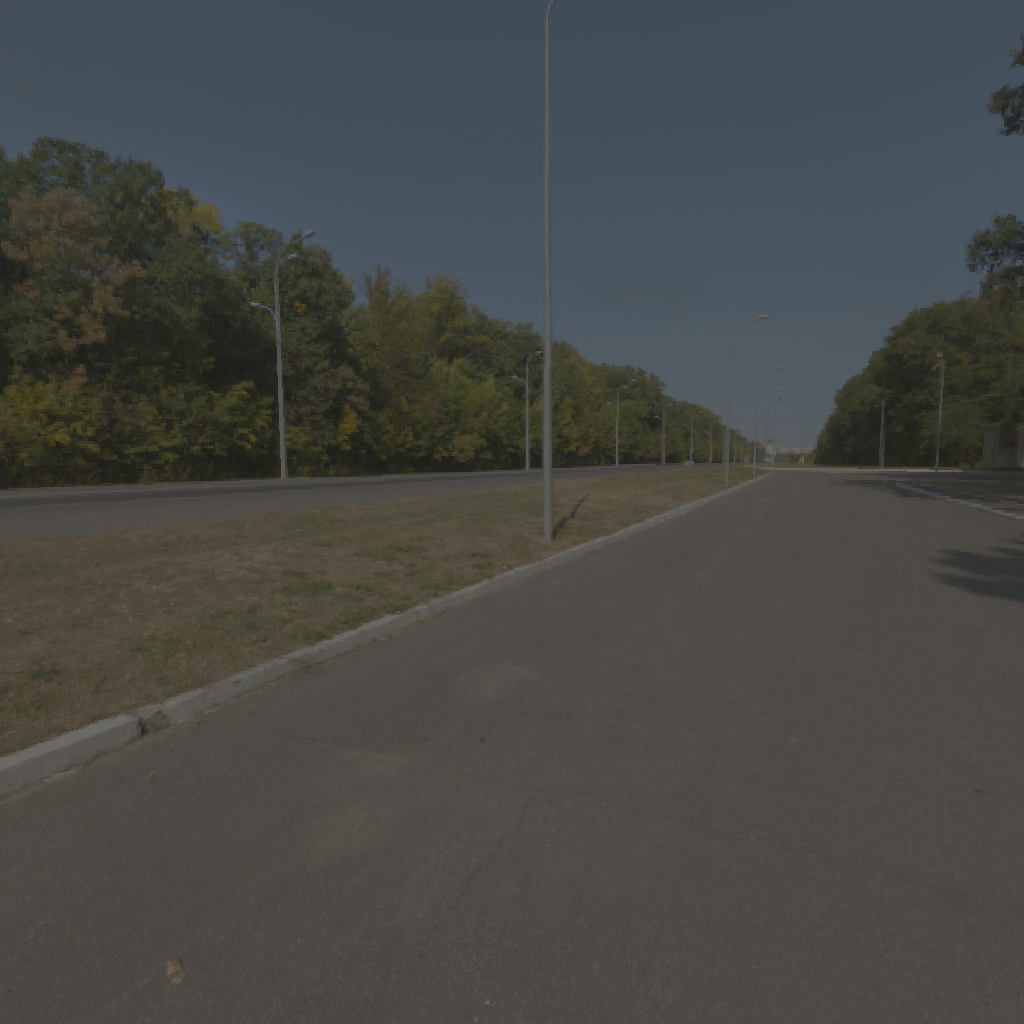
scene-linear HDR photo, Crosswalk, outdoor, with visible sun, road, sun, pedetrian, asphalt, backplates, urban, morning-afternoon, clear, high contrast, natural light, high dynamic range, physically based lighting